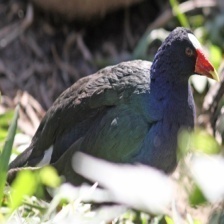
Species: PURPLE GALLINULE
Scientific name: PORPHYRIO MARTINICUS
ImageNet parent category: european_gallinule